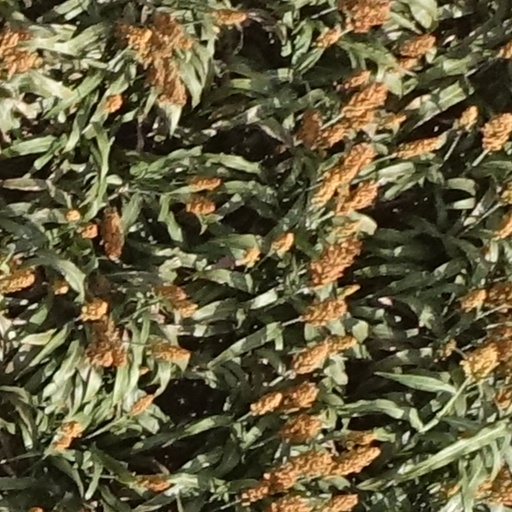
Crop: sorghum